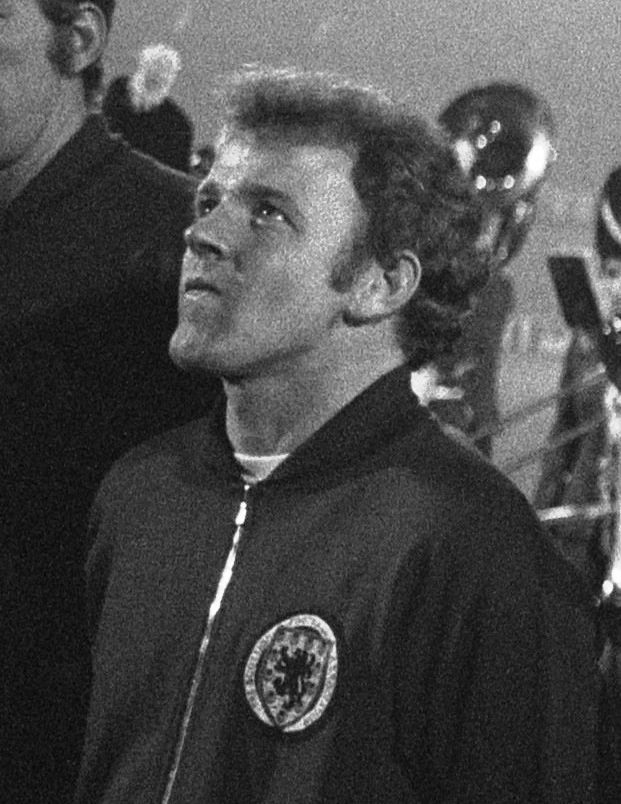
บิลลี เบรมเนอร์

|name = บิลลี เบรมเนอร์
|image = Billy Bremner (1971).jpg
|fullname = วิลเลียม จอห์น เบรมเนอร์
|birth_place = สเตอร์ลิง, Scotland
|death_place = Clifton ดองคัสเตอร์, England
|position = กองกลาง
|youthyears1 = 1959–1960
|youthclubs1 = ลีดส์ยูไนเต็ด
|years1 = 1960–1976
|clubs1 = ลีดส์ยูไนเต็ด
|caps1 = 587
|goals1 = 91
|years2 = 1976–1978
|clubs2 = ฮัลล์ซิตี
|caps2 = 61
|goals2 = 6
|years3 = 1980–1982
|clubs3 = สโมสรฟุตบอลดองคัสเตอร์โรเวอส์|ดองคัสเตอร์โรเวอส์
|caps3 = 5
|goals3 = 0
|totalcaps = 653
|totalgoals = 97
|nationalyears1 = |nationalteam1 = Scotland Schoolboys |nationalcaps1 = 4
|nationalgoals1 = 0
|nationalyears2 = 1963 |nationalteam2 = Scotland XI |nationalcaps2 = 1
|nationalgoals2 = 0
|nationalyears3 = 1964–1965 Scotland U23 player Bremner, Billy, FitbaStats
|nationalteam3 = Scotland national under-21 football team|Scotland U23
|nationalcaps3 = 4
|nationalgoals3 = 1
| nationalyears4 = 1964
| nationalteam4 = List of Scottish Football League representative players#Scotland trial matches / SFL Centenary players|SFA trial v SFL
| nationalcaps4 = 1
| nationalgoals4 = 0
|nationalyears5 = 1965–1975
|nationalteam5 = ฟุตบอลทีมชาติสกอตแลนด์|สกอตแลนด์ |nationalcaps5 = 54
|nationalgoals5 = 3
|manageryears1 = 1978–1985
|managerclubs1 = สโมสรฟุตบอลดองคัสเตอร์โรเวอส์|ดองคัสเตอร์โรเวอส์
|manageryears2 = 1985–1988
|managerclubs2 = ลีดส์ยูไนเต็ด
|manageryears3 = 1989–1991
|managerclubs3 = สโมสรฟุตบอลดองคัสเตอร์โรเวอส์|ดองคัสเตอร์โรเวอส์
วิลเลียม จอห์น เบรมเนอร์ (; 9 ธันวาคม 1942 - 7 ธันวาคม 1997) เป็นอดีตนักฟุตบอลและผู้จัดการทีมชาวสก็อต ได้รับการยกย่องว่าเป็นหนึ่งในมิดฟิลด์ที่ยิ่งใหญ่ เขาผสมผสานทักษะการส่งบอลที่แม่นยำเข้ากับการเข้าสกัดที่เหนียวแน่นและความแข็งแกร่งทางร่างกาย เขาเล่นให้กับ ลีดส์ยูไนเต็ด ตั้งแต่ปี ค.ศ. 1959 ถึง 1976 โดยทำหน้าที่เป็นกัปตันทีมตั้งแต่ปี ค.ศ. 1965 ในช่วงเวลาที่ประสบความสำเร็จมากที่สุดช่วงเวลาหนึ่งในประวัติศาสตร์ของสโมสร
ที่ลีดส์ เบรมเนอร์คว้าแชมป์ ดิวิชัน 1 (1968-69 และ 1973-74), ดิวิชัน 2 (1963-64), อินเตอร์-ซิตีส์แฟส์คัพ (1968 และ 1971), เอฟเอคัพ (1972), ลีกคัพ (1968) และ FA Charity Shield (1969) สโมสรยังจบด้วยอันดับสองในการแข่งขันหลายรายการ โดยได้รองแชมป์ลีก 5 สมัย และรองแชมป์บอลถ้วย 7 สมัย รวมถึง ยูโรเปียนคัพ ปี 1975 เขายังได้รับการเสนอชื่อให้เป็น นักฟุตบอลแห่งปีของสมาคมผู้สื่อข่าวฟุตบอล ในปี ค.ศ. 1970 และได้รับการเสนอชื่อให้เป็นหนึ่งในทีมแห่งปีของสมาคมนักฟุตบอลอาชีพ ในฤดูกาล 1973-74 เขาได้รับการโหวตให้เป็นผู้เล่นที่ยิ่งใหญ่ที่สุดตลอดกาลของลีดส์ยูไนเต็ดและมีรูปปั้นอยู่ทางตะวันออกเฉียงใต้ของ เอลแลนด์โรด เขายังถูกรวมอยู่ใน Football League 100 Legends และเป็นสมาชิกของทั้ง หอเกียรติยศฟุตบอลอังกฤษ และ หอเกียรติยศฟุตบอลสกอตแลนด์
== อ้างอิง ==
หมวดหมู่:บุคคลที่เกิดในปี พ.ศ. 2485
หมวดหมู่:บุคคลที่เสียชีวิตในปี พ.ศ. 2540
หมวดหมู่:นักฟุตบอลชาวสกอตแลนด์